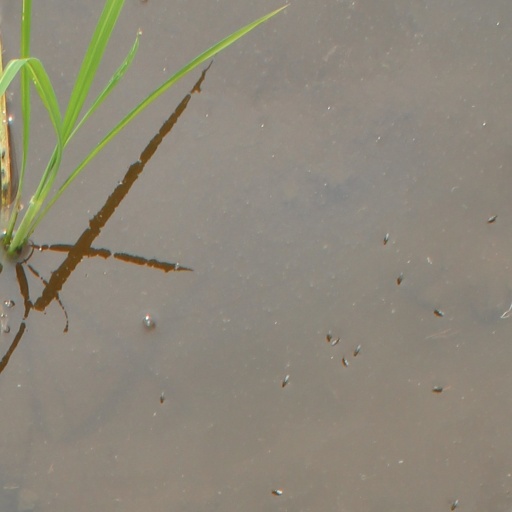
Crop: rice